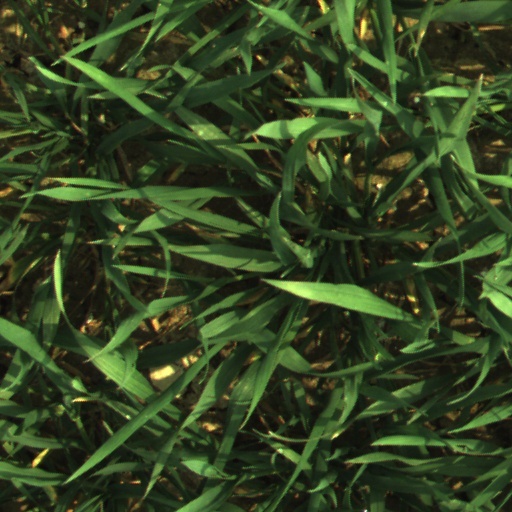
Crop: wheat